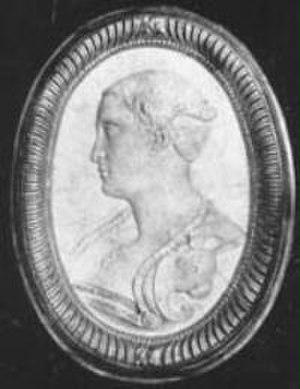
Francesca Caccini est une compositrice italienne du début du XVIIᵉ siècle, fille du chanteur et compositeur Giulio Caccini. Cantatrice, claveciniste, luthiste, guitariste, elle fut probablement la première femme ayant composé des opéras.